Indiana Fever

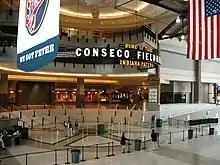
Lobby of Gainbridge Fieldhouse

The Indiana Fever team began in 2000 following a June 7, 1999, WNBA announcement of four locations, including Indiana, for expansion teams when the state was granted an expansion franchise to coincide with the opening of Gainbridge Fieldhouse (then Conseco Fieldhouse). Notably, the Fever's launch campaign was accompanied with the slogan ""In 49 states it's just basketball, but this is Indiana"," which has become a popular catchphrase regarding the sport's popularity in the state.